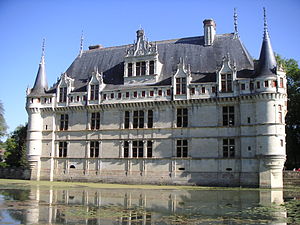
Slottene i Loire / Galleri
Slottene i Loire er en samlebetegnelse for en gruppe af slotte, der alle er placeret i nærheden af Loiredalen i Frankrig. Langt størstedelen af slottene er bygget under den franske Renaissance, på et tidspunkt hvor det franske hof, opholdt sig i regionen.